Midnight Bowling

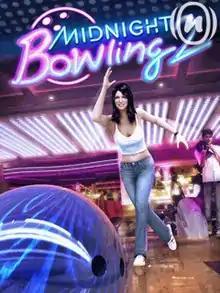
Midnight Bowling boxart

Midnight Bowling is a bowling video game by Gameloft originally released for mobile phones. A version with enhanced graphics was also released for WiiWare, and under the name Midnight Bowling 3D for phones. It is part of Gameloft's "Midnight" series, which includes "Midnight Pool", "Midnight Casino" and "Midnight Hold'em Poker", and the game was also included in the "Midnight Play! Pack" compilation for the Nintendo DS. In November 2008, it was made available for the iOS via Apple's App Store.